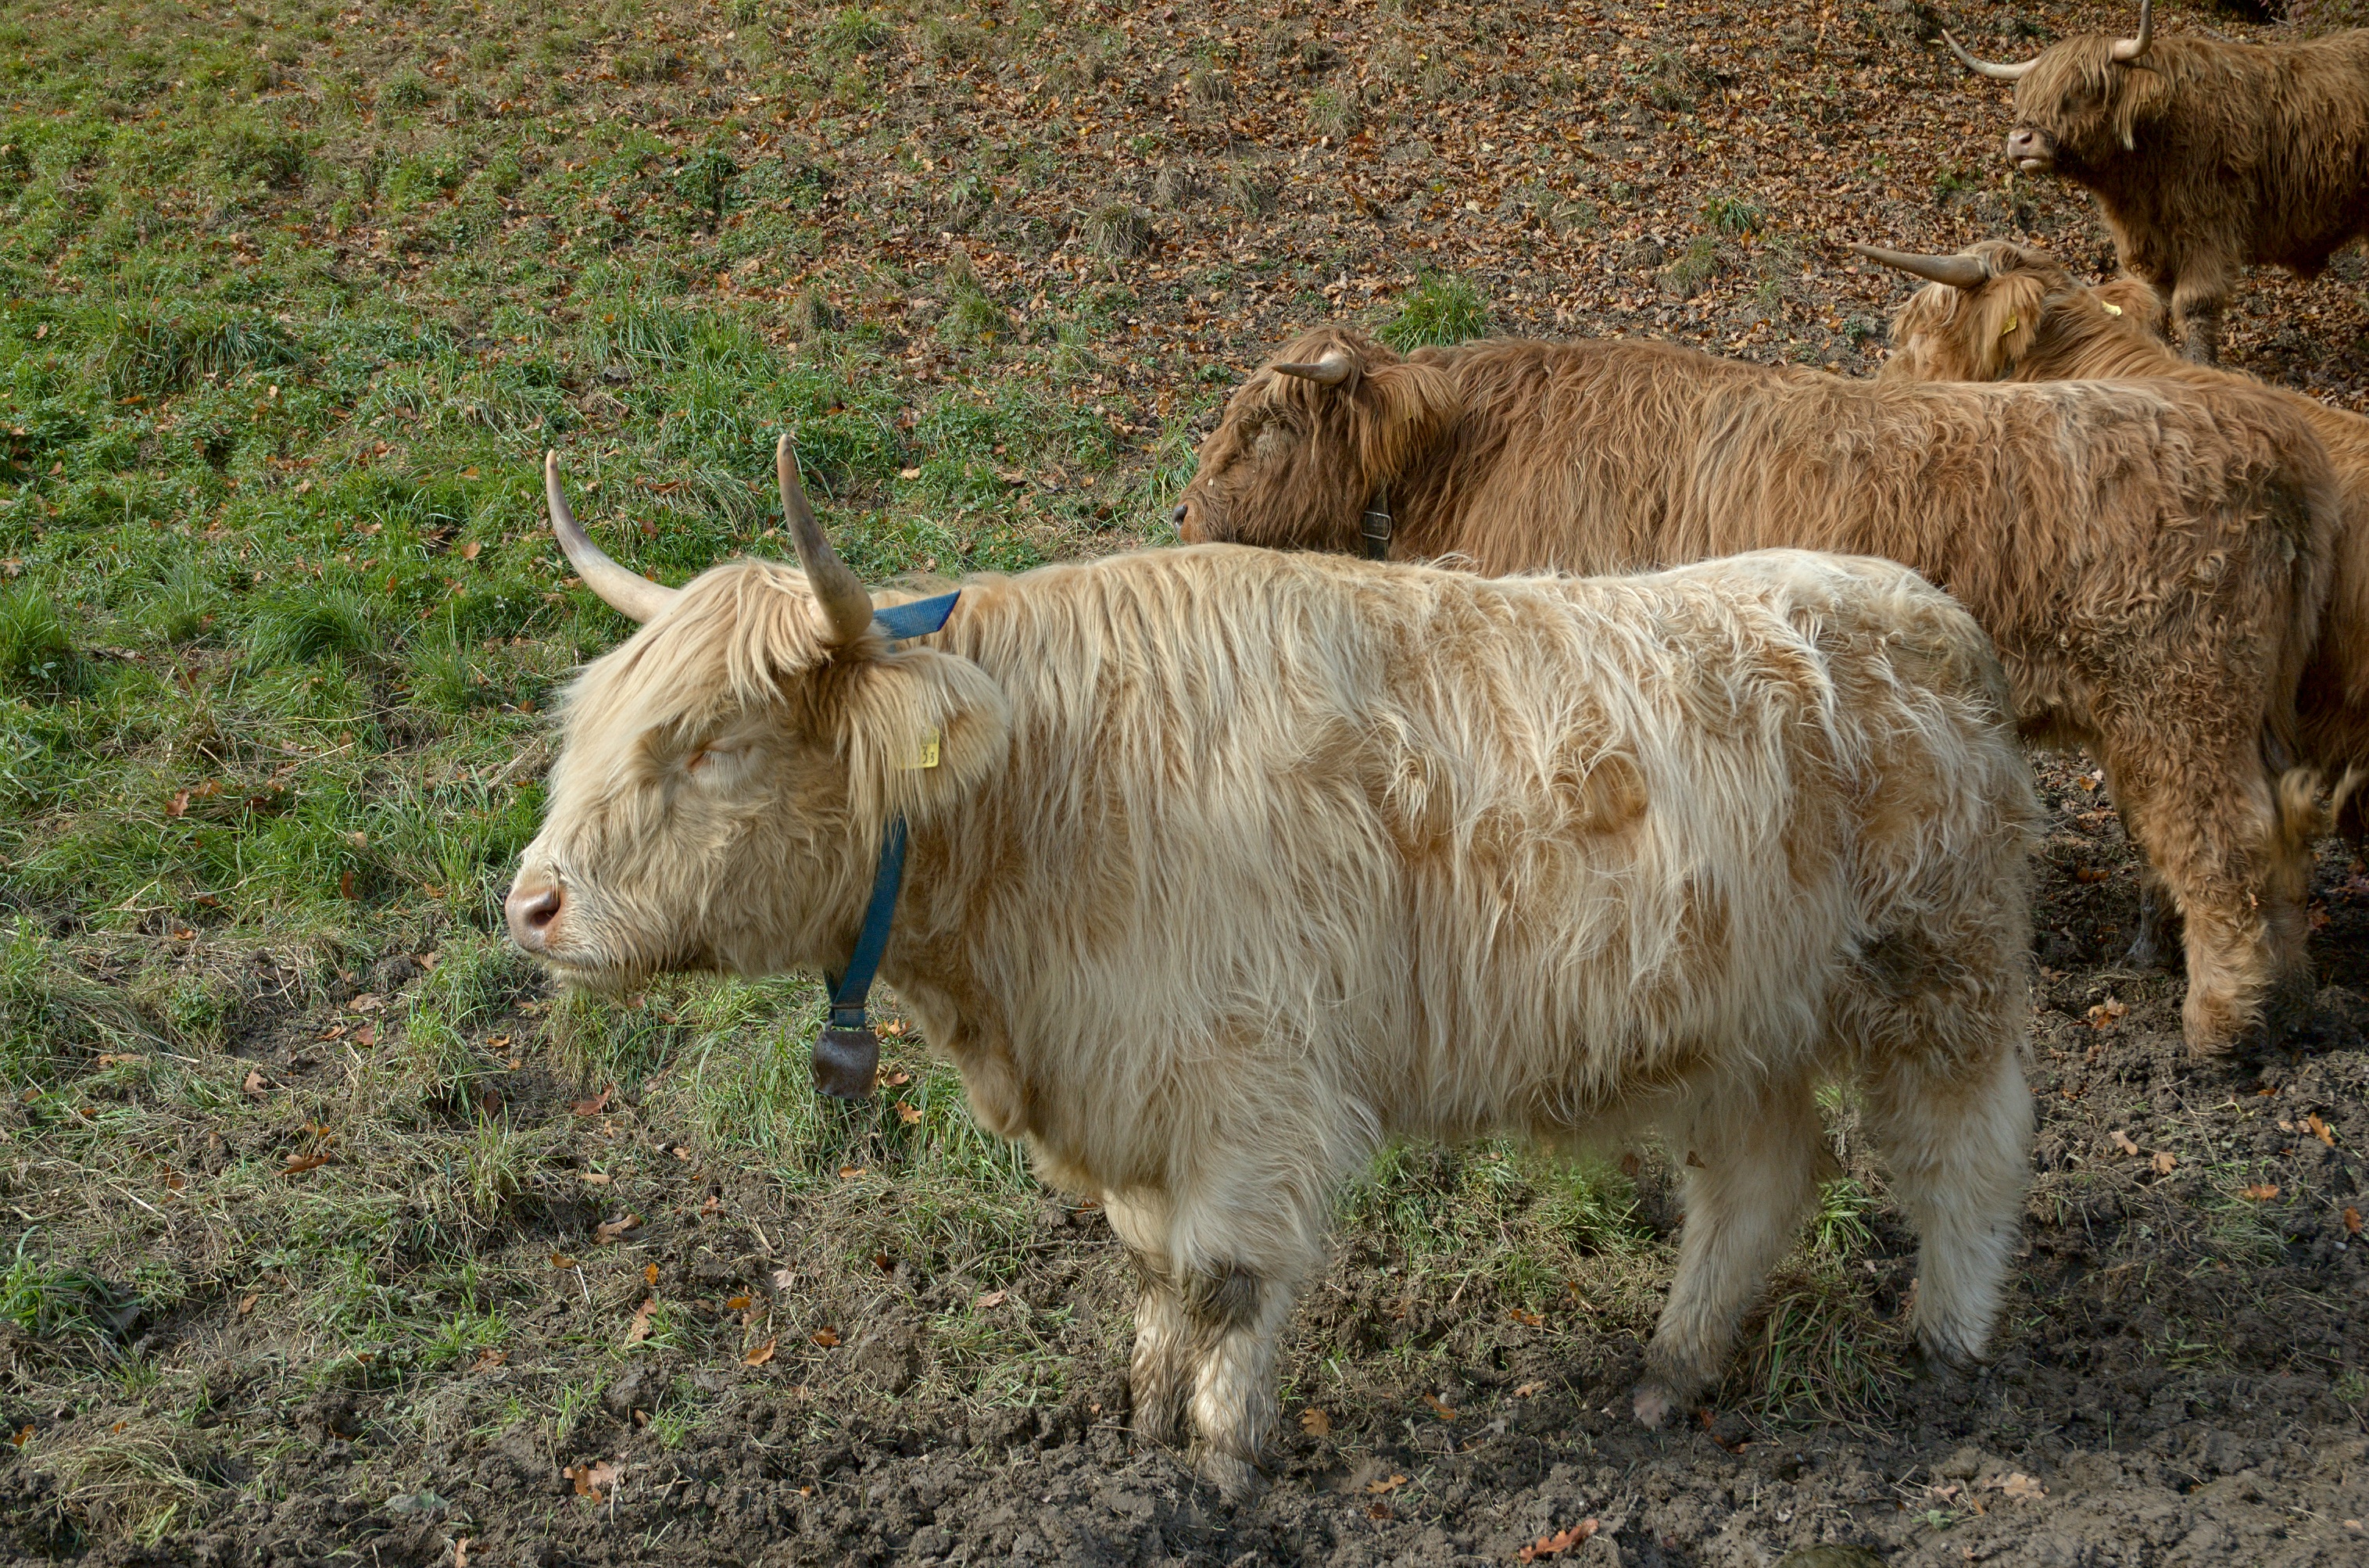
grass, field, farm, meadow, wildlife, cow, herd, pasture, grazing, mammal, beef, fauna, vertebrate, horns, shaggy, rural area, highland beef, scottish hochlandrind, cattle like mammal